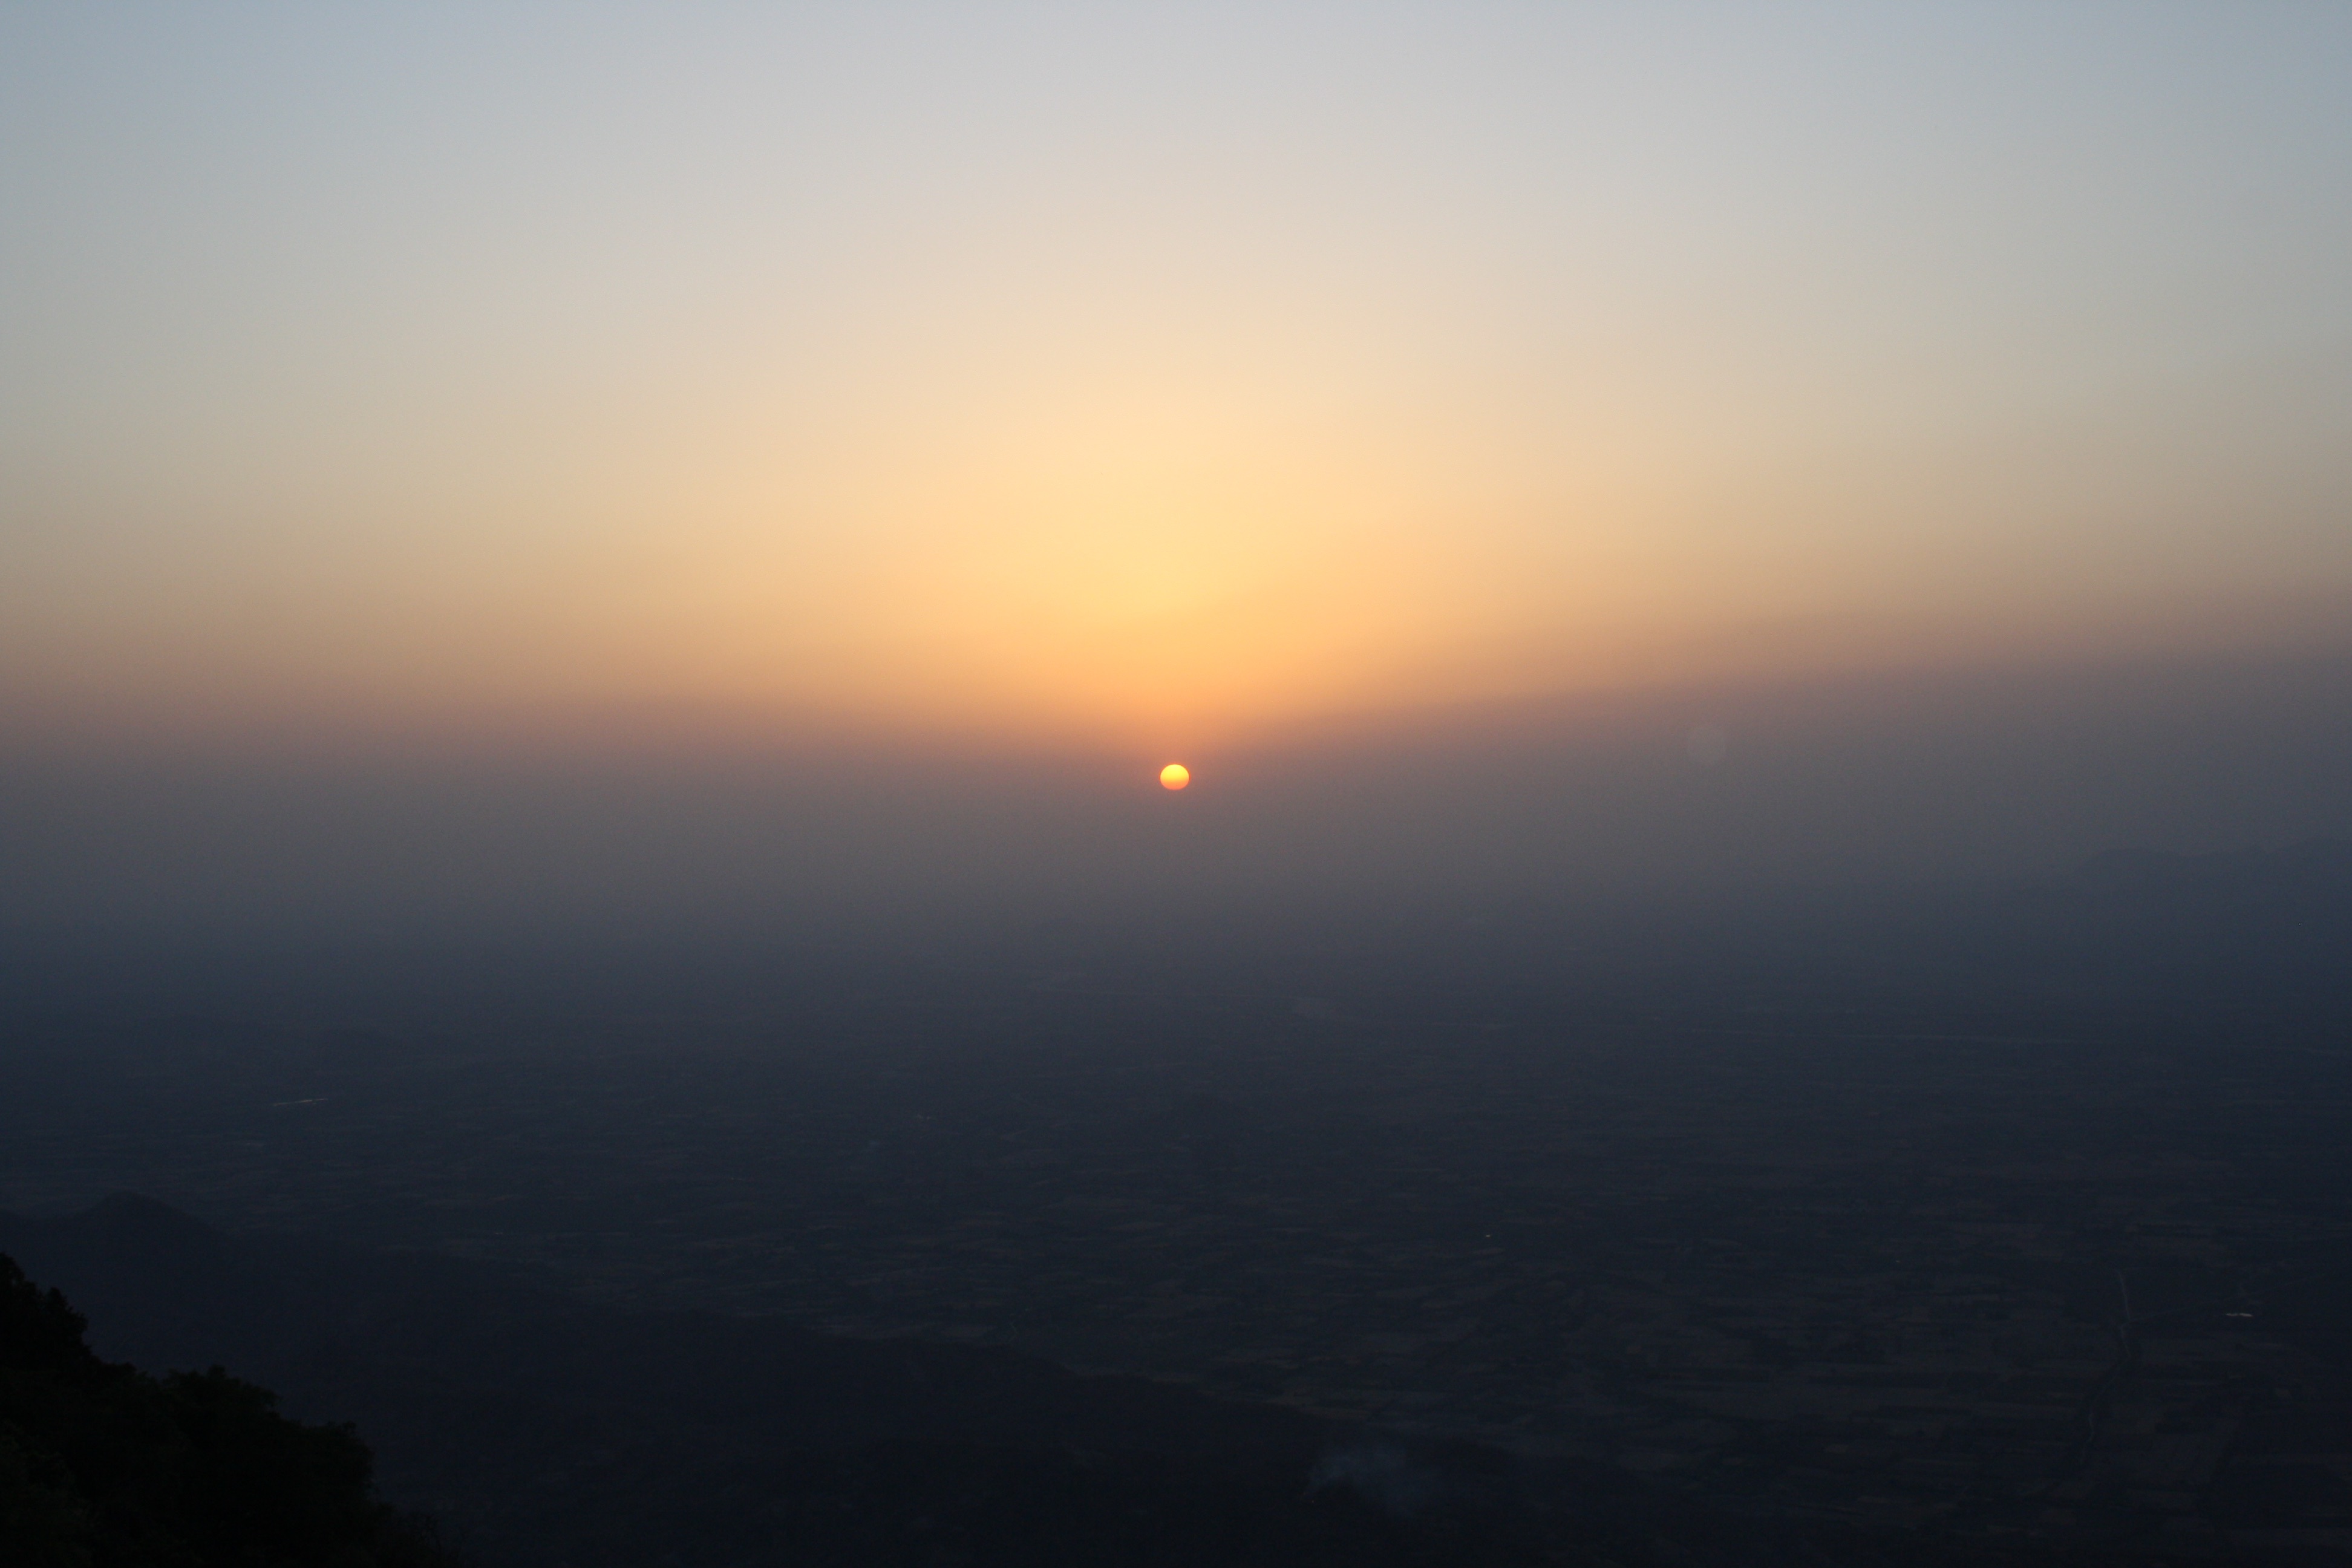
sea, horizon, mountain, sky, sun, sunrise, sunset, sunlight, morning, dawn, atmosphere, dusk, evening, haze, afterglow, atmospheric phenomenon, atmosphere of earth